Austropotamobius bihariensis

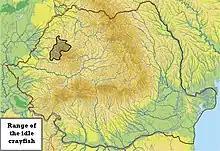
"A. bihariensis" range.

All the populations of "A. bihariensis" are found in the upper sectors of rivers (Crișul Alb, Crișul Negru, Crișul Repede) and the upper area of the Arieș river. The holotype (deposited at the Grigore Antipa National Museum of Natural History) was collected from Damiș River, Bratca commune, Bihor county.